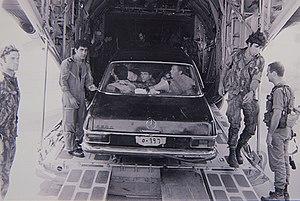
Le raid d'Entebbe, aussi connu sous le nom opération Entebbe ou opération Thunderbolt, s'est déroulé dans la nuit du 3 au 4 juillet 1976, à l'aéroport international d'Entebbe en Ouganda. Organisé par Israël, il a pour objectif de libérer les otages d'un avion détourné par un commando composé de membres du Front populaire de libération de la Palestine et des Cellules révolutionnaires. Réussissant à libérer la quasi-intégralité des otages encore retenus, le raid est considéré comme une réussite militaire israélienne.